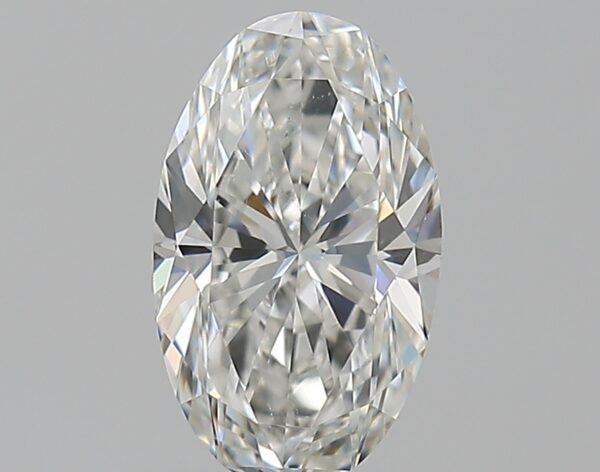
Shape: oval
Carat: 0.72
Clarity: SI1
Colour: H
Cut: VG
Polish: EX
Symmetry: VG
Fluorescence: F
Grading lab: GIA
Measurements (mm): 7.72 x 4.64 x 3.03